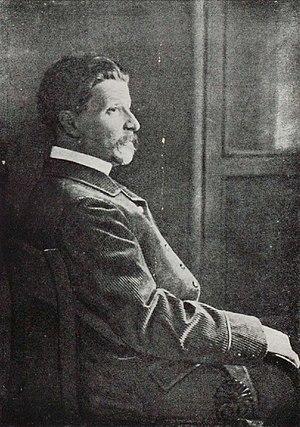
Mikhaïl Aleksandrovitch Vroubel est un peintre russe, né à Omsk le 17 mars 1856, mort à Saint-Pétersbourg le 14 avril 1910. Son père est d'ascendance polonaise ; sa mère, danoise, meurt alors qu'il n'a que trois ans.